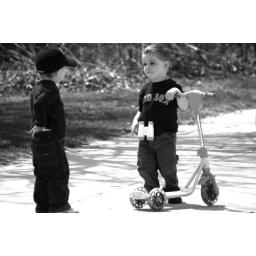
Black and white picture of two little boys playing together at West Haven Beach in West Haven, CT. Summer of 2007